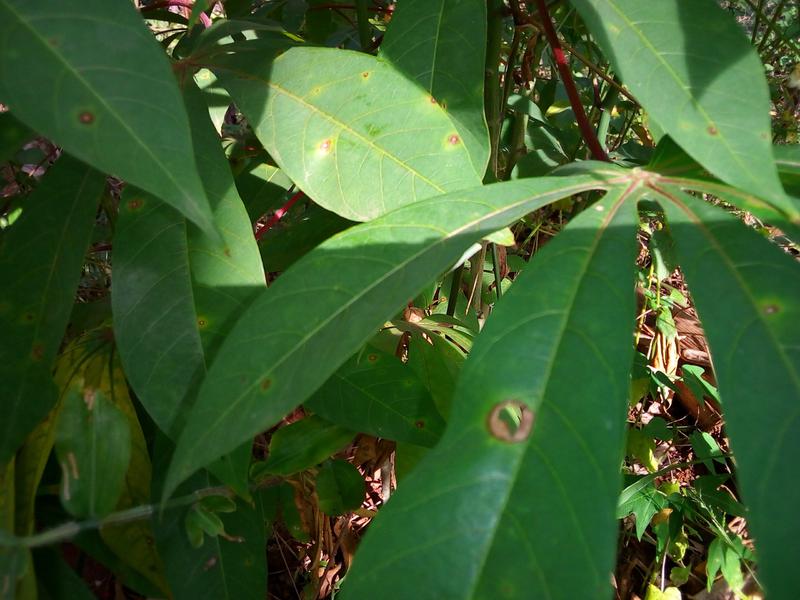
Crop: cassava
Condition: healthy